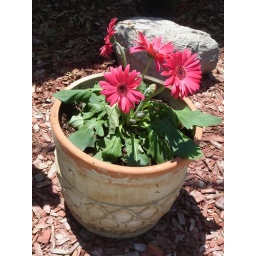
1 of 13 flower pots Liz made for our new house in Hanford